Hose House No. 10

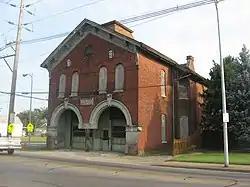
The view from Columbia St.

Hose House No. 10, also known as Old Hose House No. 10, is a historic fire station located at Evansville, Indiana. The Italianate style brick structure was built in December 1888 to serve the then-northeast side. A tower attached to the building was removed in 1947. In 1977 the fire department moved to a new station on the opposite side of Columbia Street.